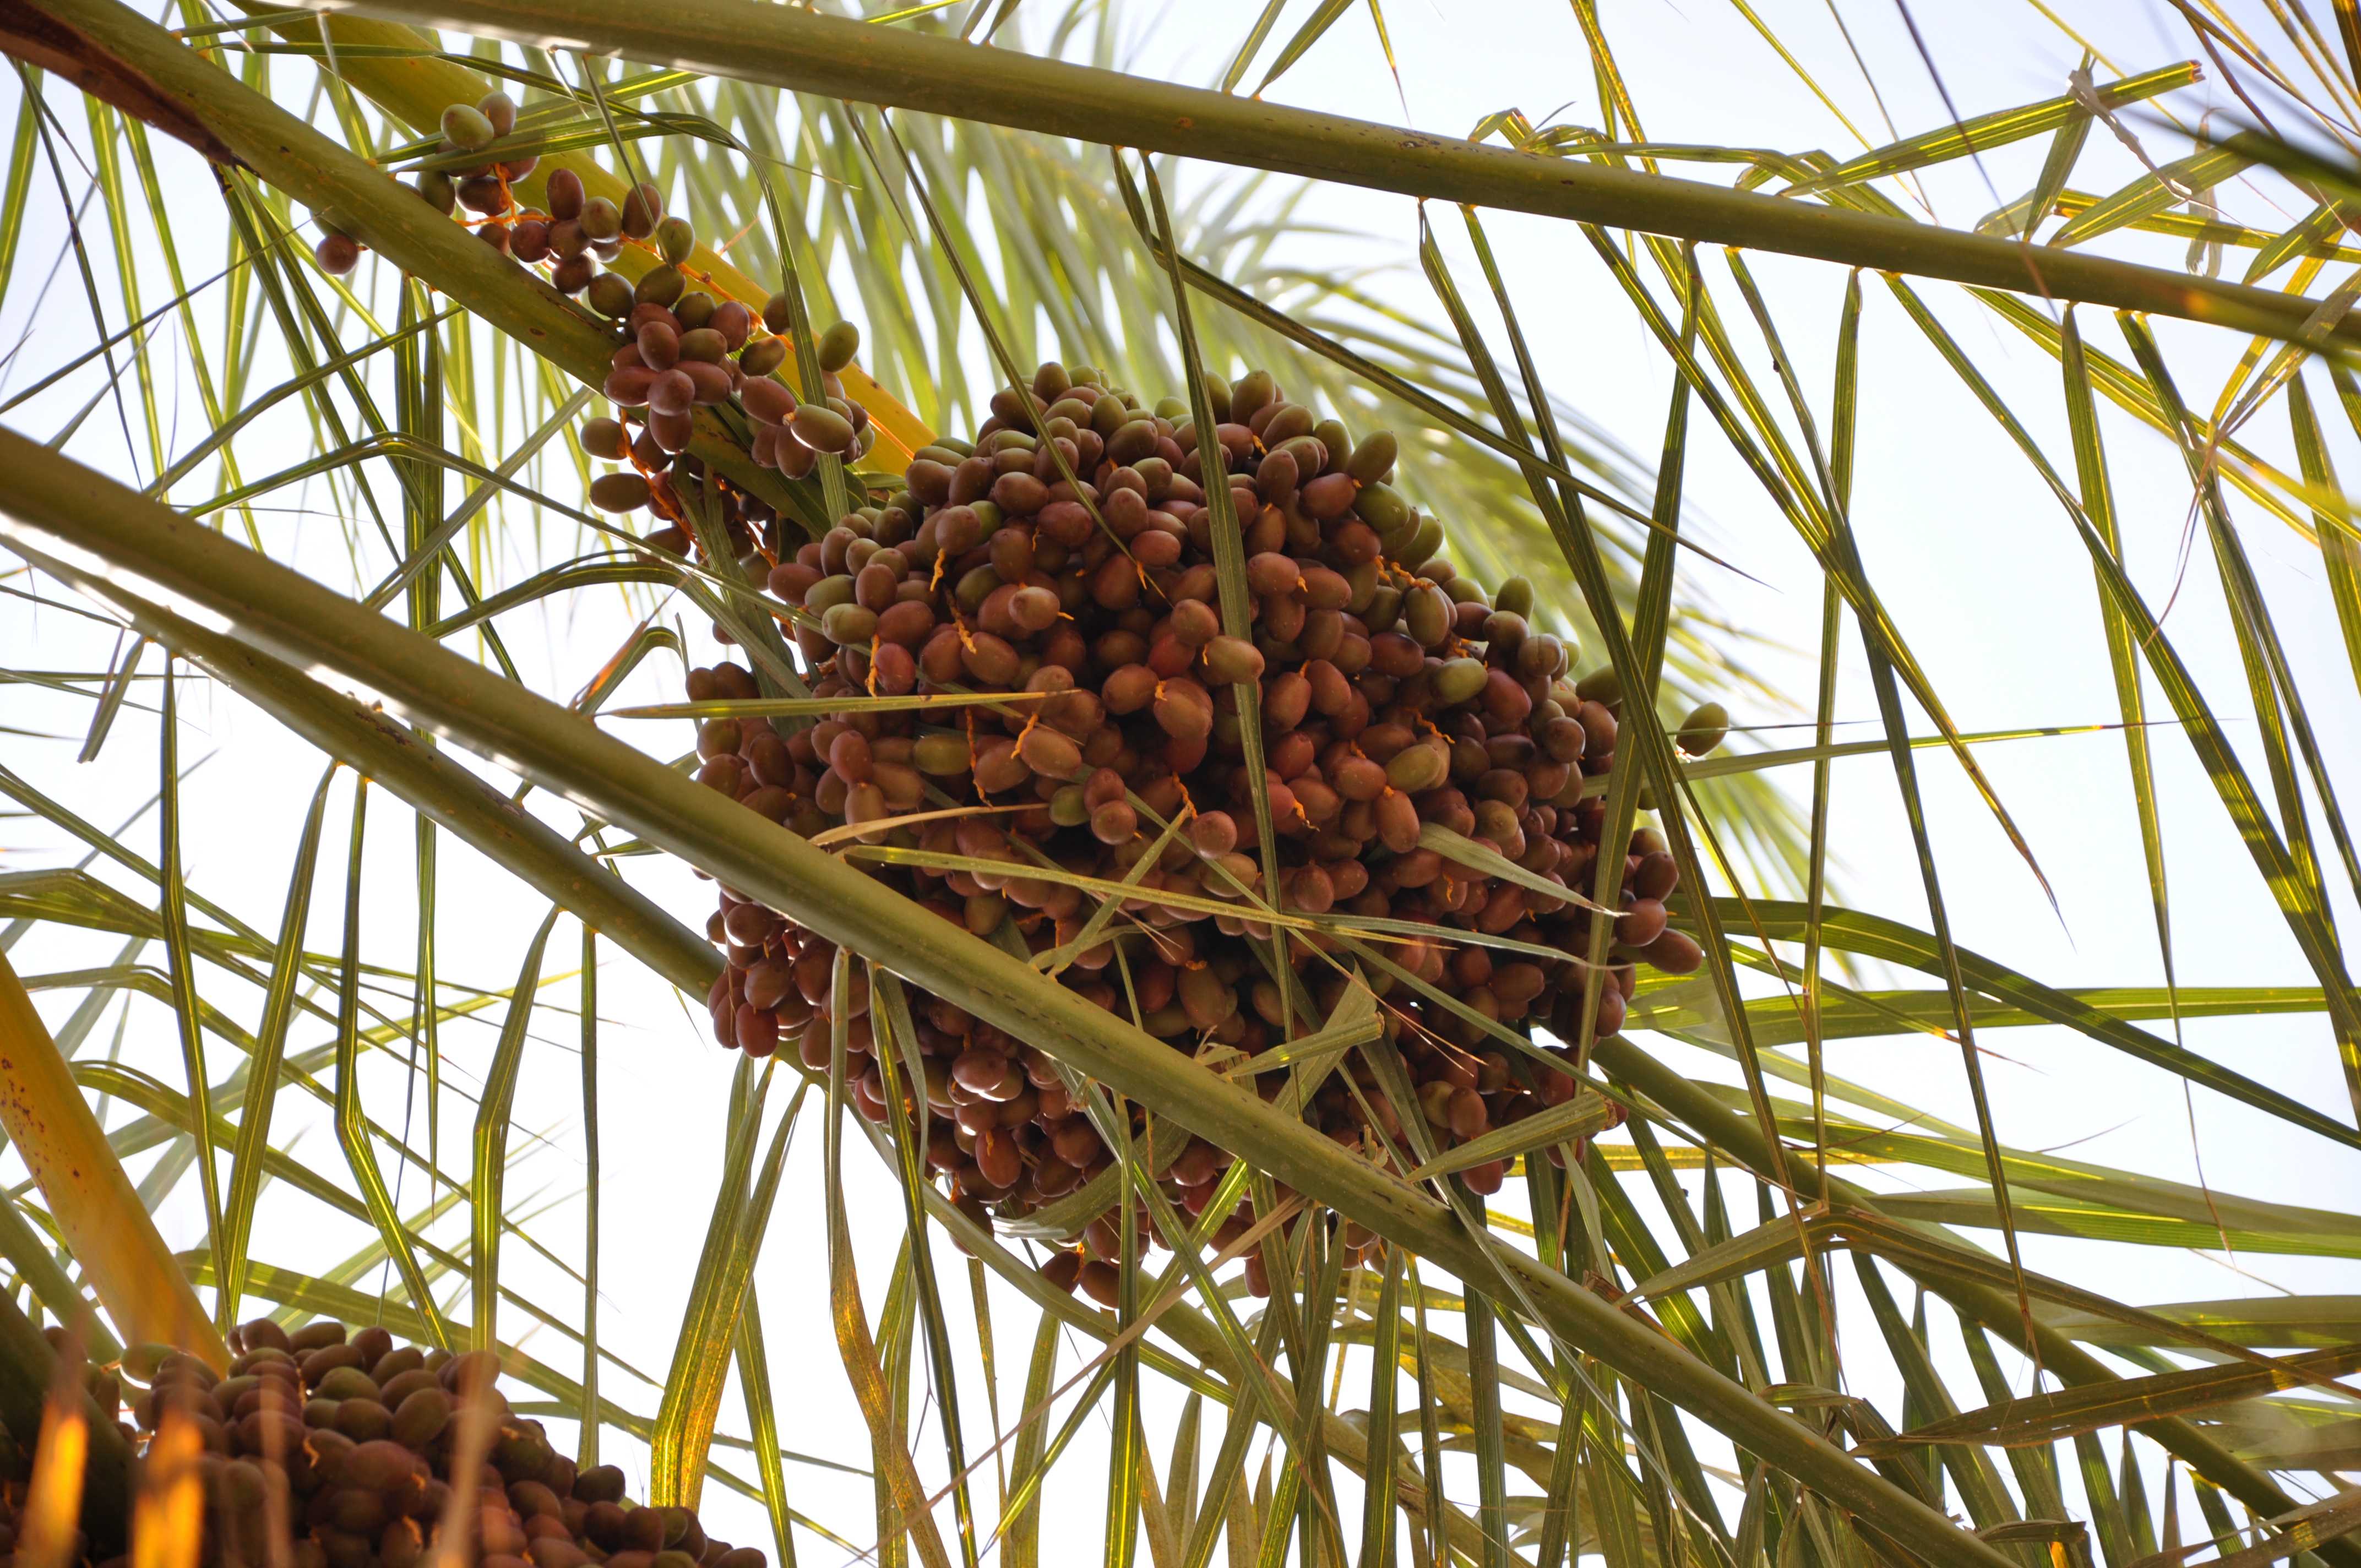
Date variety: bouisthami